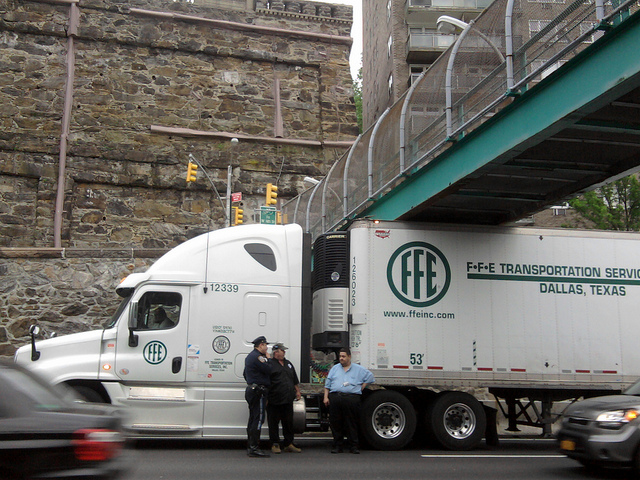
A group of people standing outside of a large semi truck.

Three men standing outside a parked eighteen wheeler truck.

A long haul truck stuck underneath an overpass.